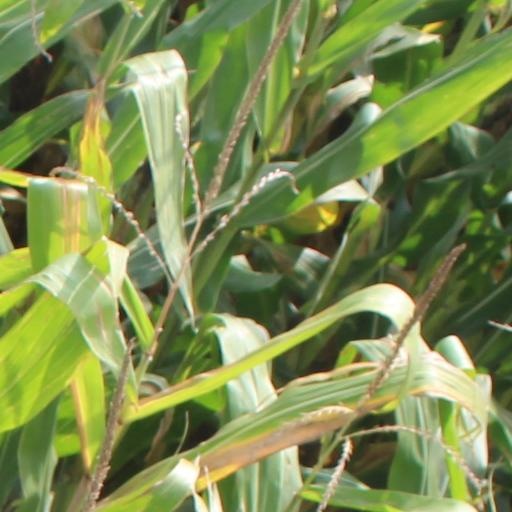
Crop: maize; corn